Drug test

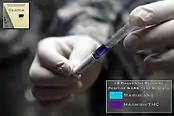
Duquenois reagent

Benefits to this method include that the person who is suspected of drug use does not need to be confronted or aware of testing. Only a very small amount of material is needed to obtain results, and can be used to test powder, pills, capsules, crystals, or organic material. There is also the ability to detect illicit material when mixed with other non-illicit materials. The tests are used for general screening purposes, offering a generic result for the presence of a wide range of drugs, including Heroin, Cocaine, Methamphetamine, Amphetamine, Ecstasy/MDMA, Methadone, Ketamine, PCP, PMA, DMT, MDPV, and may detect rapidly evolving synthetic designer drugs. Separate tests for Marijuana/Hashish are also available.